Tyler Dorsey

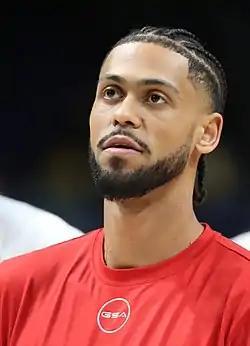
Dorsey with Olympiacos in 2022

Tyler Quincy Dorsey (Greek: Τάιλερ Κουίνσι Ντόρσεϊ, "Tailer Kouinsy Ntorsey"; February 18, 1996) is an American-Greek professional basketball player for Olympiacos of the Greek Basket League and the EuroLeague. He is also a member of the Greek national basketball team. He plays at the shooting guard position. After graduating from Maranatha High School, in Pasadena, California, he played college basketball for the Oregon Ducks.